Coso artifact

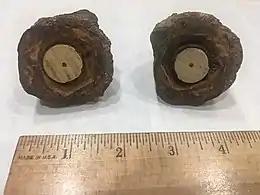
Coso artifact in 2018

The Coso artifact is an object claimed by its discoverers to be a spark plug encased in a geode. Discovered on February 13, 1961, by Wallace Lane, Virginia Maxey, and Mike Mikesell while they were prospecting for geodes near the town of Olancha, California, it has long been claimed as an example of an out-of-place artifact. The artifact has been identified as a 1920s-era Champion spark plug encased in a concretion.